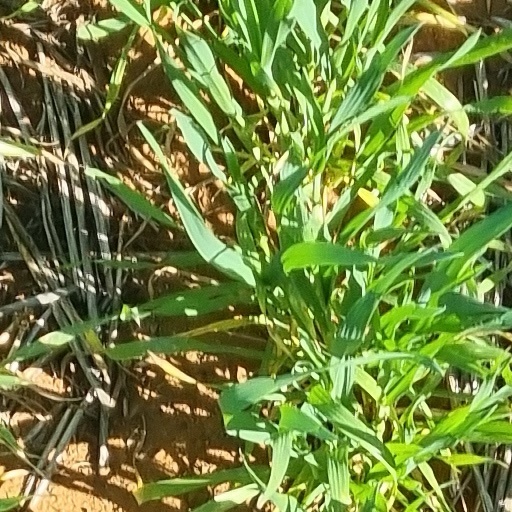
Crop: wheat